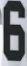
Number: 6